Pietro della Vecchia

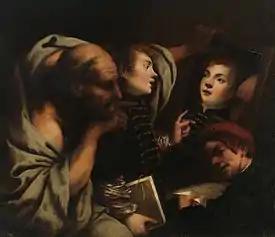
"Socrates and two students"

Towards the end of the 1630s della Vecchia had established his name as one of the leading painters of Venice, especially of religious works. In January 1640 the procurators of S. Marco de Supra, responsible for the decoration of St Mark's Basilica, commissioned from him two cartoons for mosaics. These appear to have been well received as della Vecchia was subsequently appointed Venice's "pitor ducal" (painter to the duke), a position he held until 1674, that is, until four years before his death. In this capacity he was responsible for the design of the new mosaics and the restoration of the old ones in the Basilica. Della Vecchia also received a commission to restore Giorgione's Castelfranco Madonna altarpiece in 1643-1644.